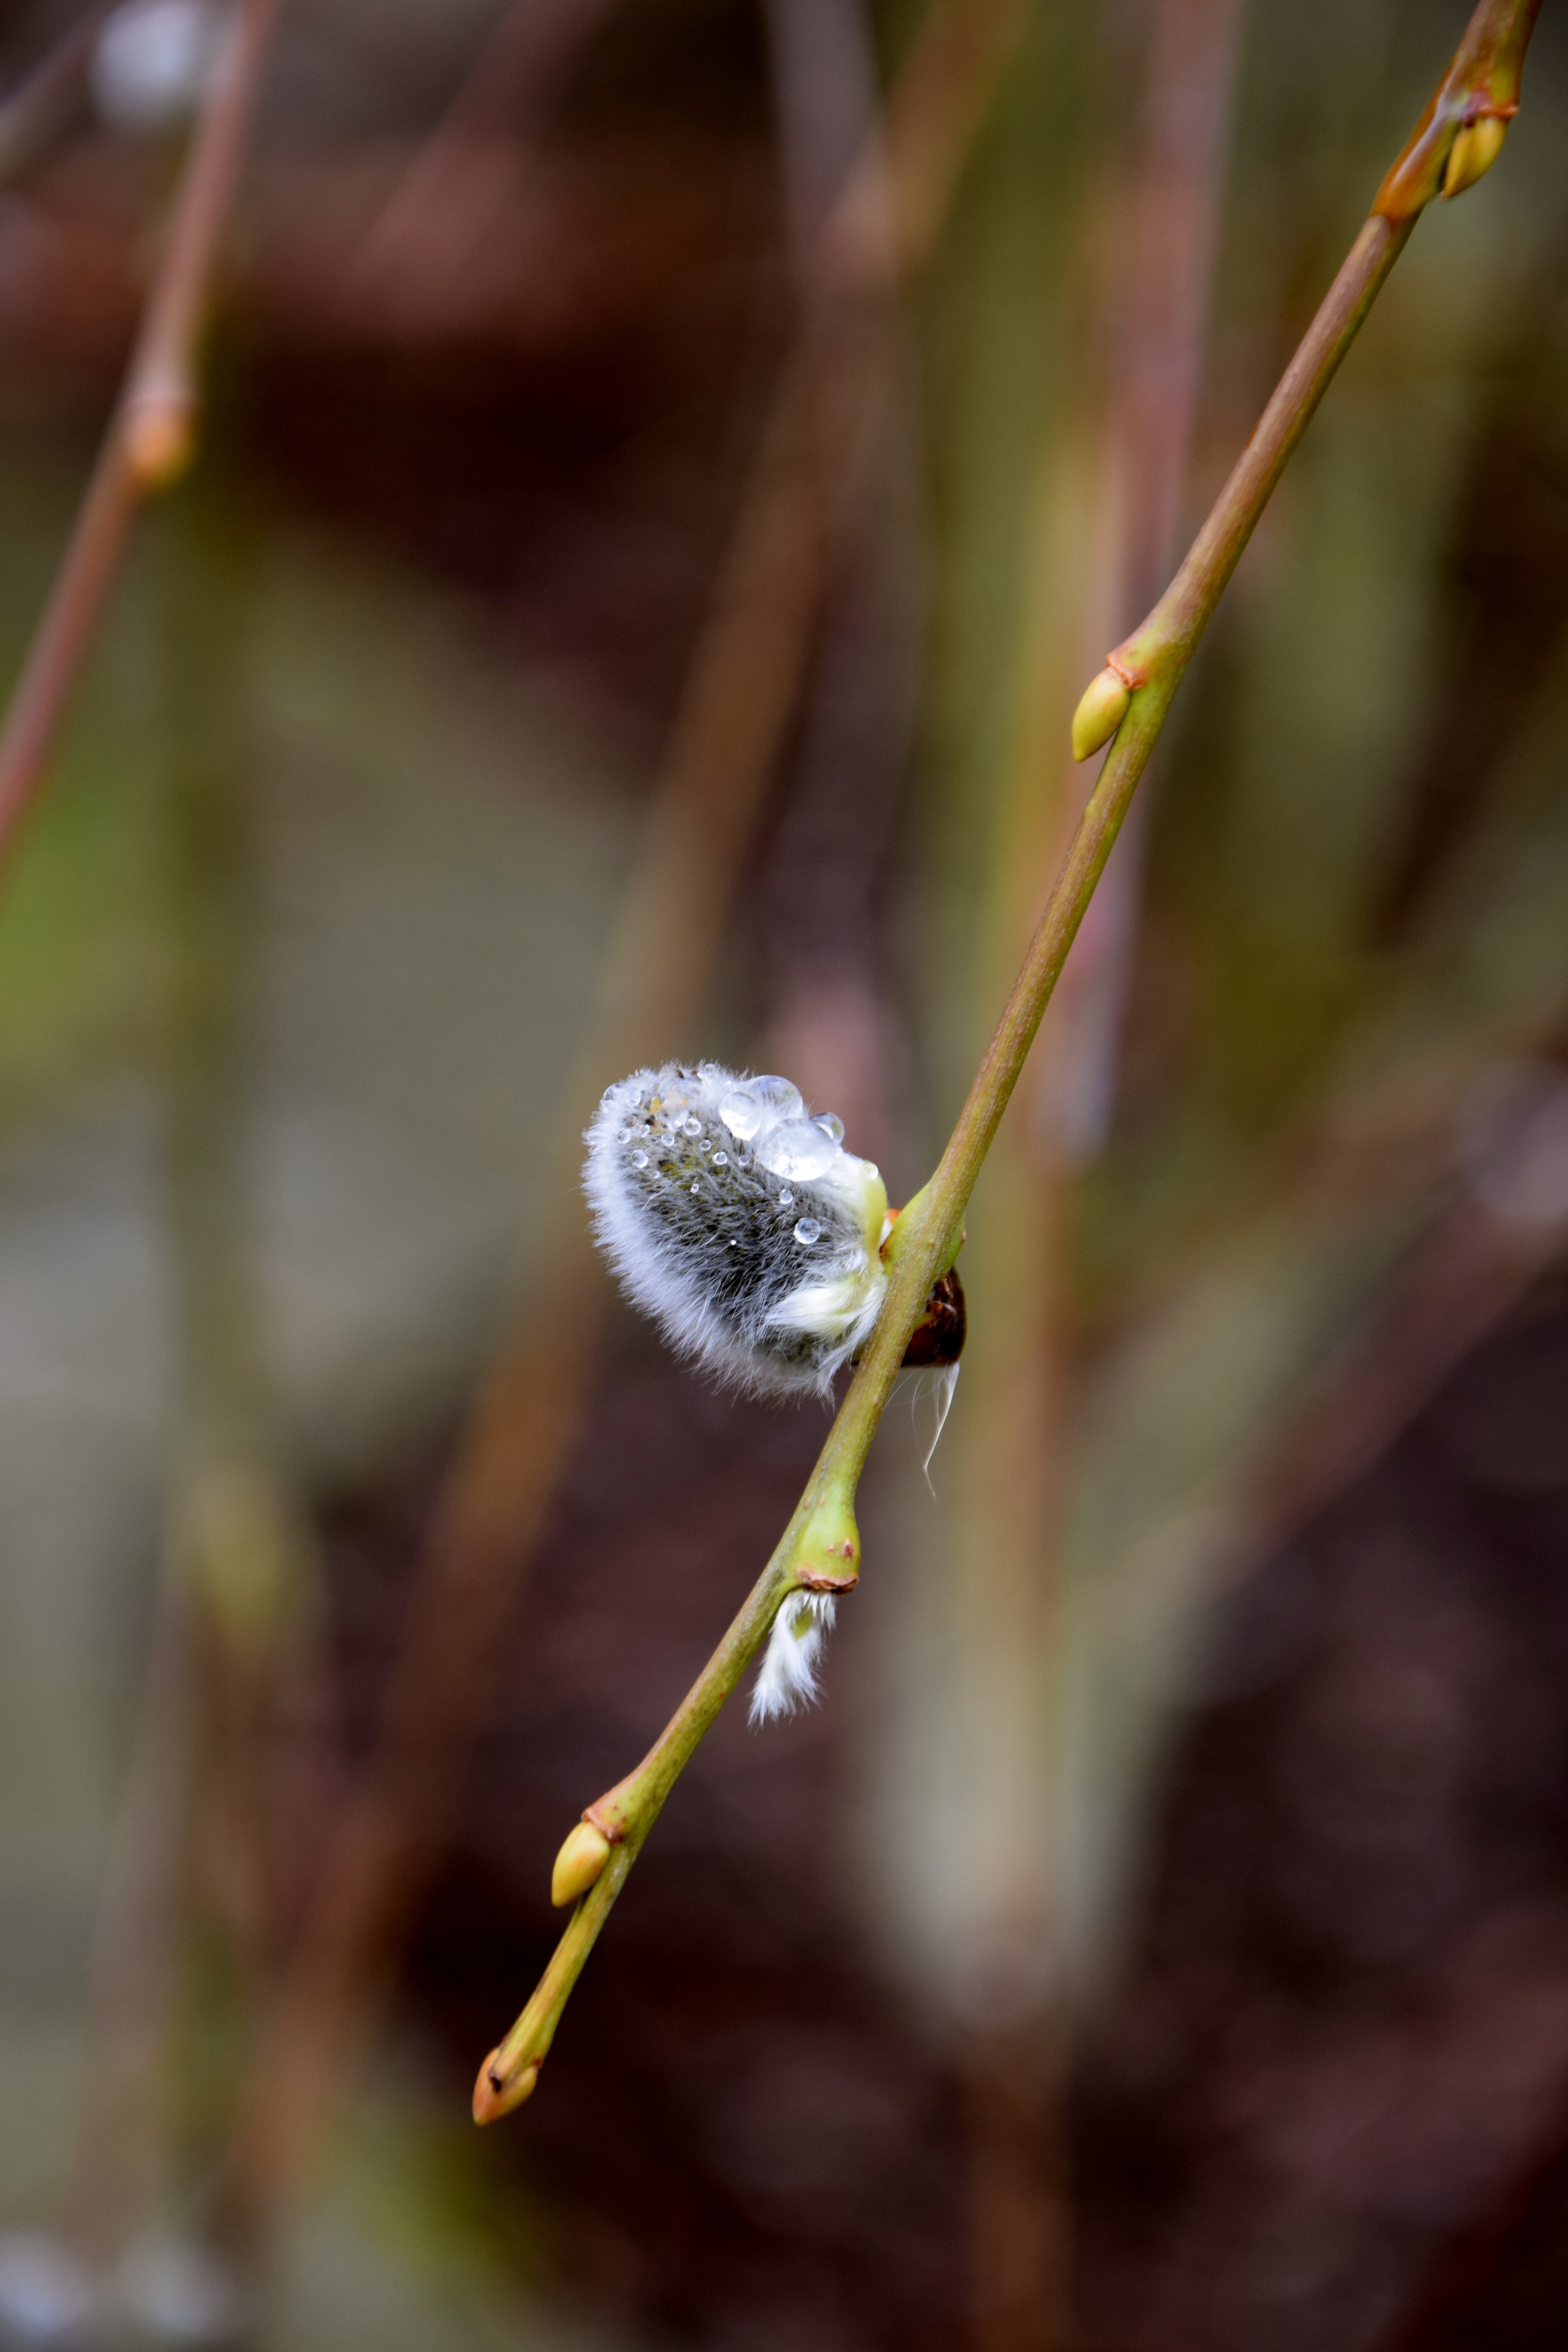
tree, nature, branch, blossom, dew, plant, photography, leaf, flower, wet, spring, green, produce, autumn, botany, yellow, flora, season, fauna, drip, twig, wildflower, close up, bud, macro photography, flowering plant, plant stem, land plant, thorns spines and prickles